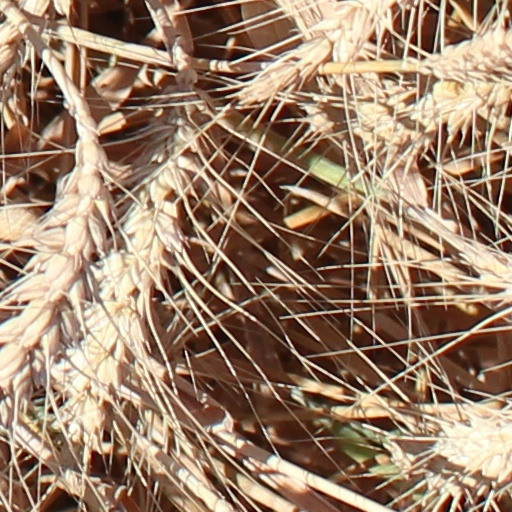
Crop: wheat